Lindenwood Lions men's rugby

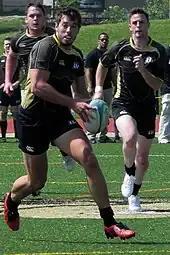
Lindenwood vs. N. Colorado.

The team played its first game in program history on September 4, 2011 in an exhibition match against coach Laszewski's former team, the St. Louis Bombers RFC, and won by a score of 21-12. The program earned its first official win against Kansas 47-10 on September 10, 2011. The team finished the fall 2011 regular season 11-0 and won the Missouri RFU Championship. Lindenwood outscored opponents 1077-43, with six overall 100-point games, six shutouts, and held opponents under 10 points in nine games.